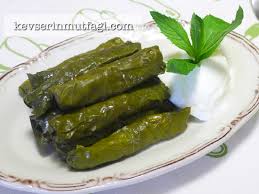
Yemek: yaprak_sarma